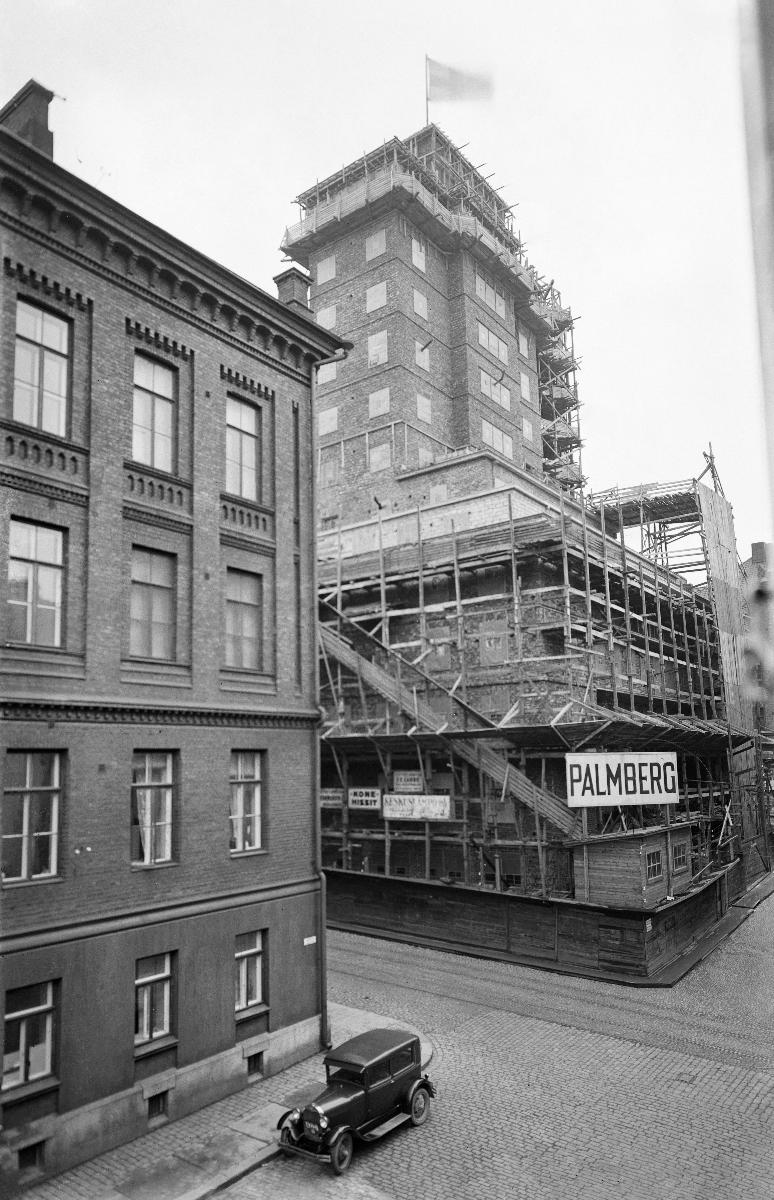
Hotelli Torni
Hotell Torni; Hotel Torni
sisällön kuvaus: Hotelli Tornin rakennustyömaa, Helsinki 1930. content description: Hotel Torni's construction site in Helsinki 1930. innehållsbeskrivning: Hotell Tornis byggplats i Helsingfors 1930.
Kuvaaja: Sundström, Hugo, kuvaaja
Vuosi: 1930
Paikka: Suomi, Uusimaa, Helsinki
Aiheet: arkkitehtuuri; rakennukset; rakennelmat; hotellit (rakennukset); ulkokuva; rakennustyömaat; Palmberg; HBL; architecture; buildings; construction; hotels; exterior; construction sites; building sites; arkitektur; byggnader; byggande; hoteller; exteriör; byggplatser; bygge